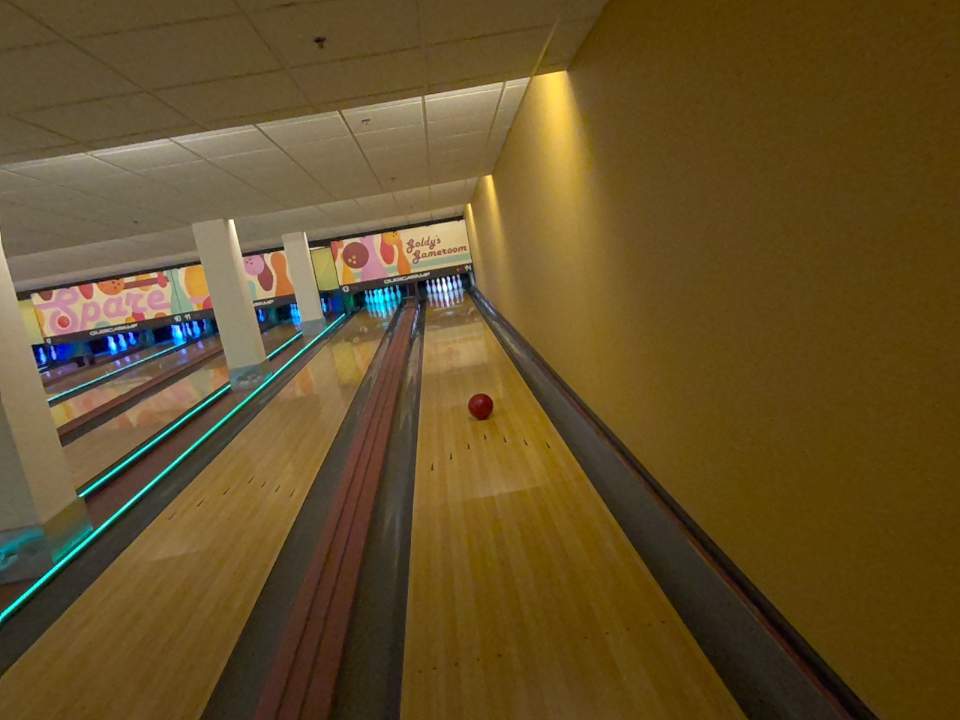
Object: bowling_ball